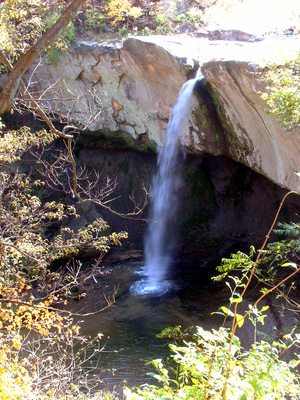
Le comté de Warren est un comté de l'État de l'Indiana, aux États-Unis, situé dans la partie occidentale de cet État, entre la frontière avec l'Illinois et la Wabash River. Avant l'arrivée des colons d'origine européenne au début du XIXᵉ siècle, la région était habitée par plusieurs tribus amérindiennes. Le comté a été officiellement fondé en 1827 en tant que 55ᵉ comté de l'Indiana. Son siège est Williamsport.